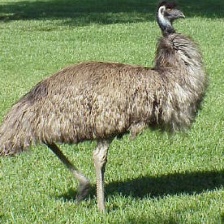
Species: EMU
Scientific name: DROMAIUS NOVAEHOLLANDIAE